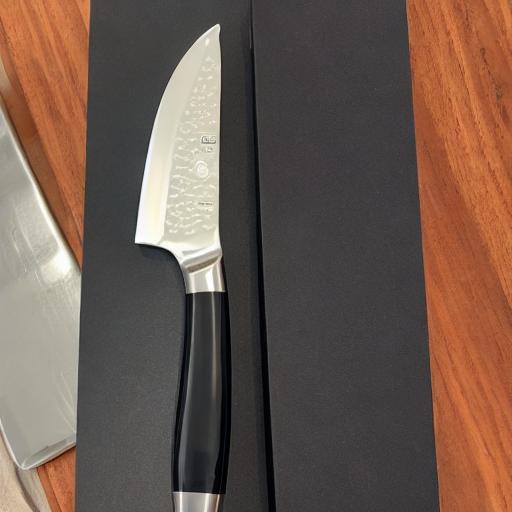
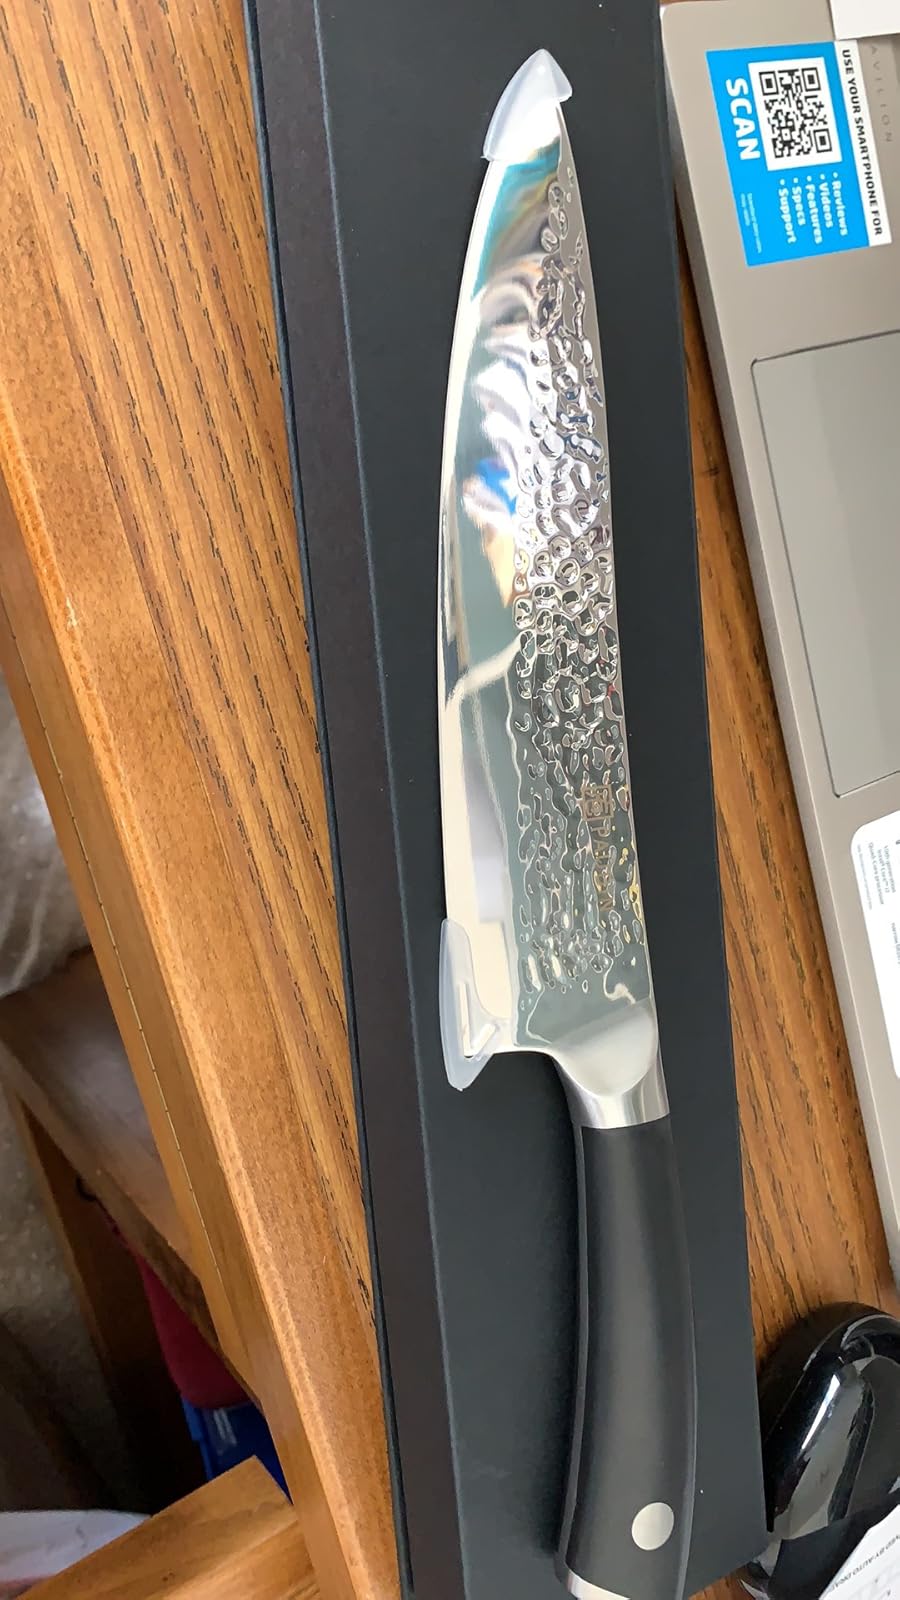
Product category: items_knife
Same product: no